José Joaquín de Olmedo International Airport

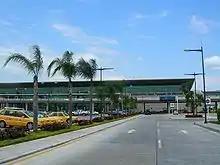
Terminal exterior

The airport, which had the newest terminal in Ecuador, was renamed for José Joaquín de Olmedo in 2006, in preparation for the inauguration of the new national and international terminal on 27 July 2006. Although there was an inaugural flight on 28 July 2006, most airlines did not operate completely from the new terminal until August 2006. After that date, the old terminal was closed and it was later turned into a convention center.